Kōkōsei Restaurant

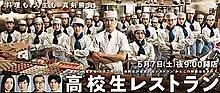
Poster

is a 2011 Japanese television series that is based on actual events. This television series stars Masahiro Matsuoka, a member of the J-pop band Tokio, as the lead character.